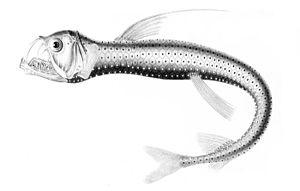
Le poisson-vipère de Sloane, chauliode de Sloane ou chauliode très lumineux est une espèce de poissons-vipères de la famille des stomiidés.